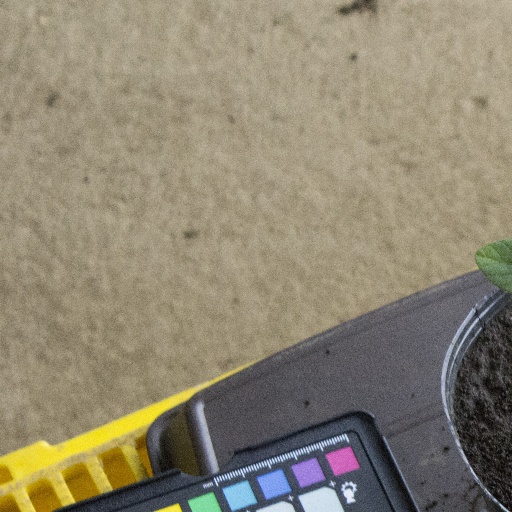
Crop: soybean